Poldice mine

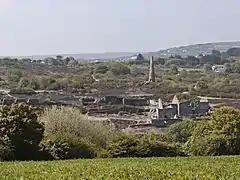
The ruins of Poldice mine

Poldice mine is a former metalliferous mine located in Poldice Valley in southwest Cornwall, England, United Kingdom. It is situated near the hamlet of Todpool, between the villages of Twelveheads and St Day, three miles (5 km) east of Redruth.